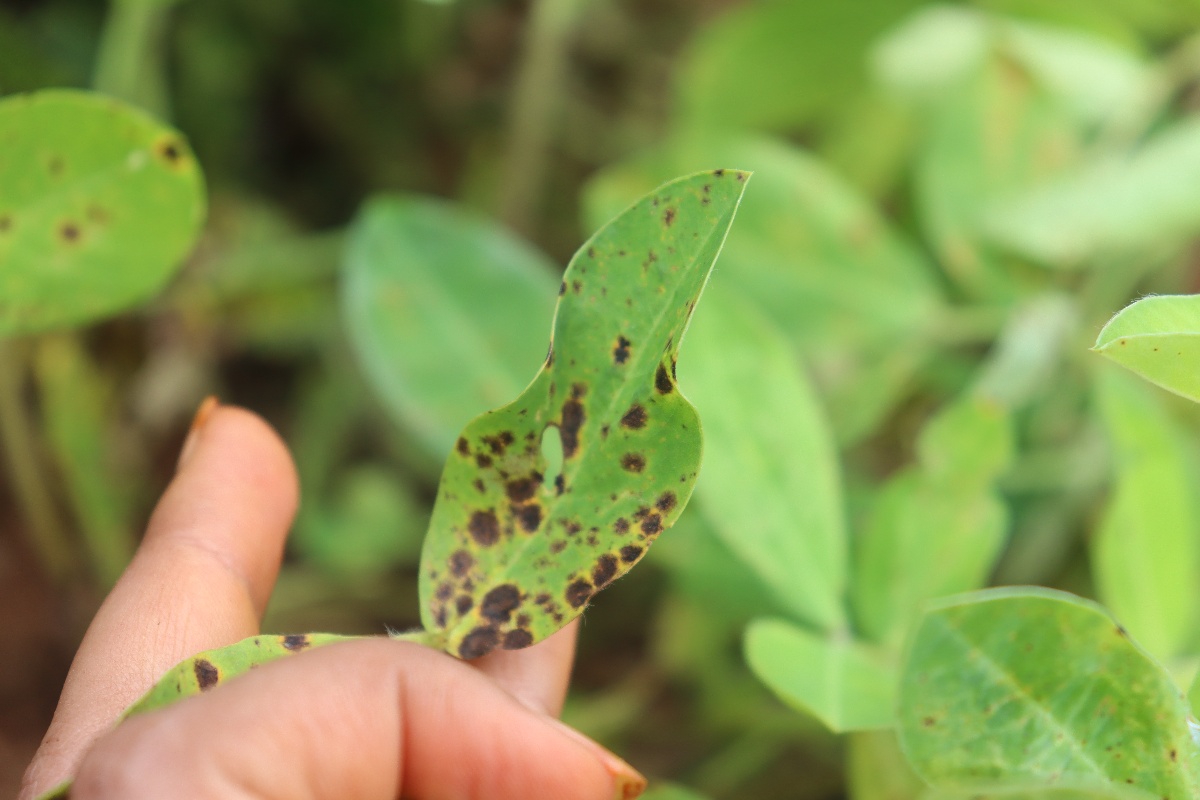
Label: late leaf spot